30th Infantry Division (United States)

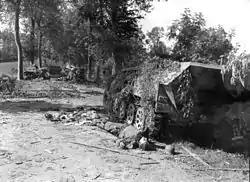

The division was originally activated as the 9th Division (drawing units from the National Guard of North Carolina, South Carolina, Virginia and Tennessee) under a 1917 force plan, but changed designation to the 30th Division after the American entry into World War I in April 1917. From August 28, 1917 to May 1. 1918, the 30th Division trained at Camp Sevier in Taylors, South Carolina. It was formally activated under its new title in October 1917.